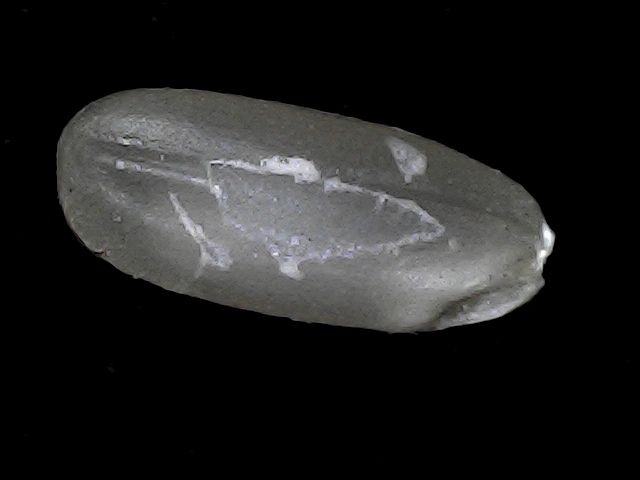
Rice variety: BD52